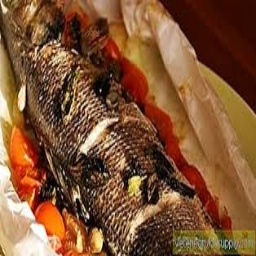
Label: perch